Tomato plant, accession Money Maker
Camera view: bottom (45 deg); turntable rotation: 300 degrees
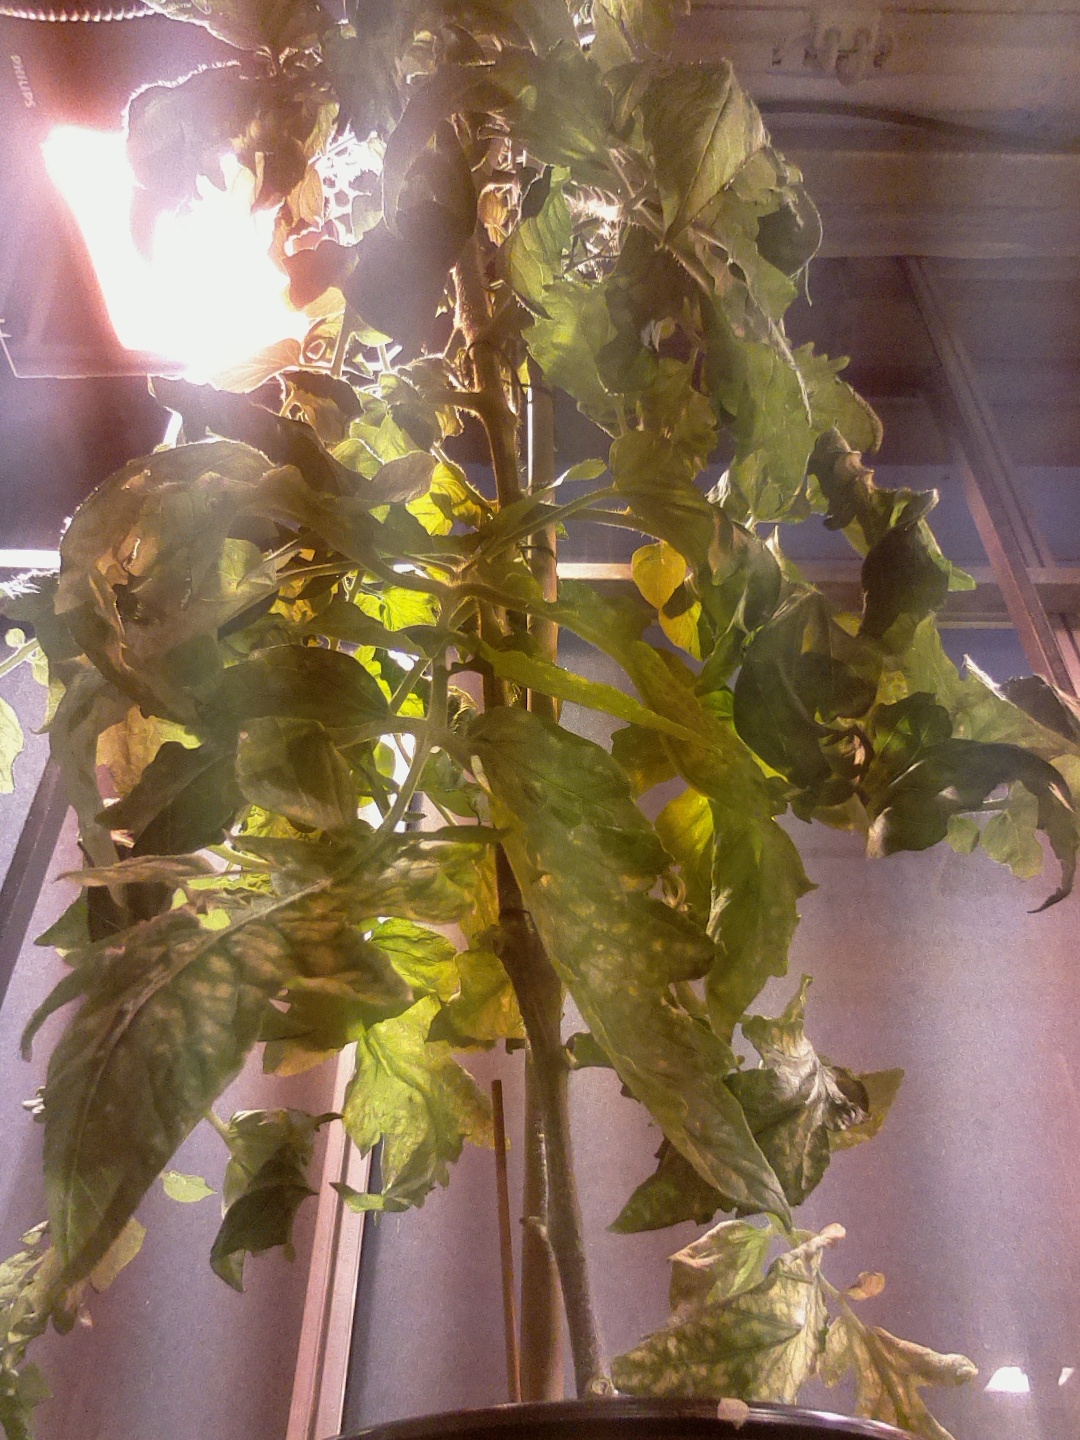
BBCH growth stage 75: 50%-60% of final fruit size